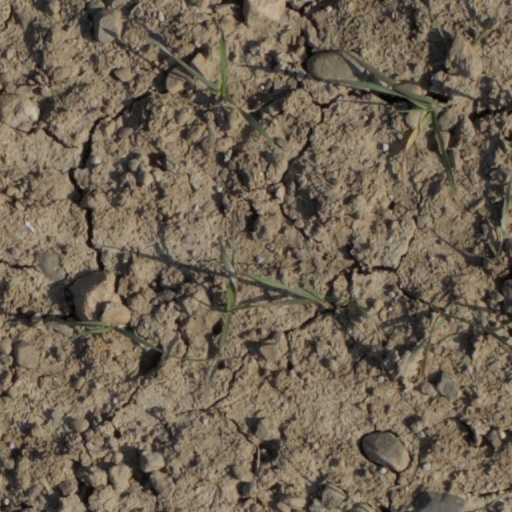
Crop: wheat